HMY Conqueror II

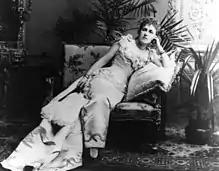
Mrs FW Vanderbilt

In May 1891, FW Vanderbilt bought the yacht for £15,500, or about $75,000. That June he had her brought to New York via Halifax, Nova Scotia. He registered her in New York.